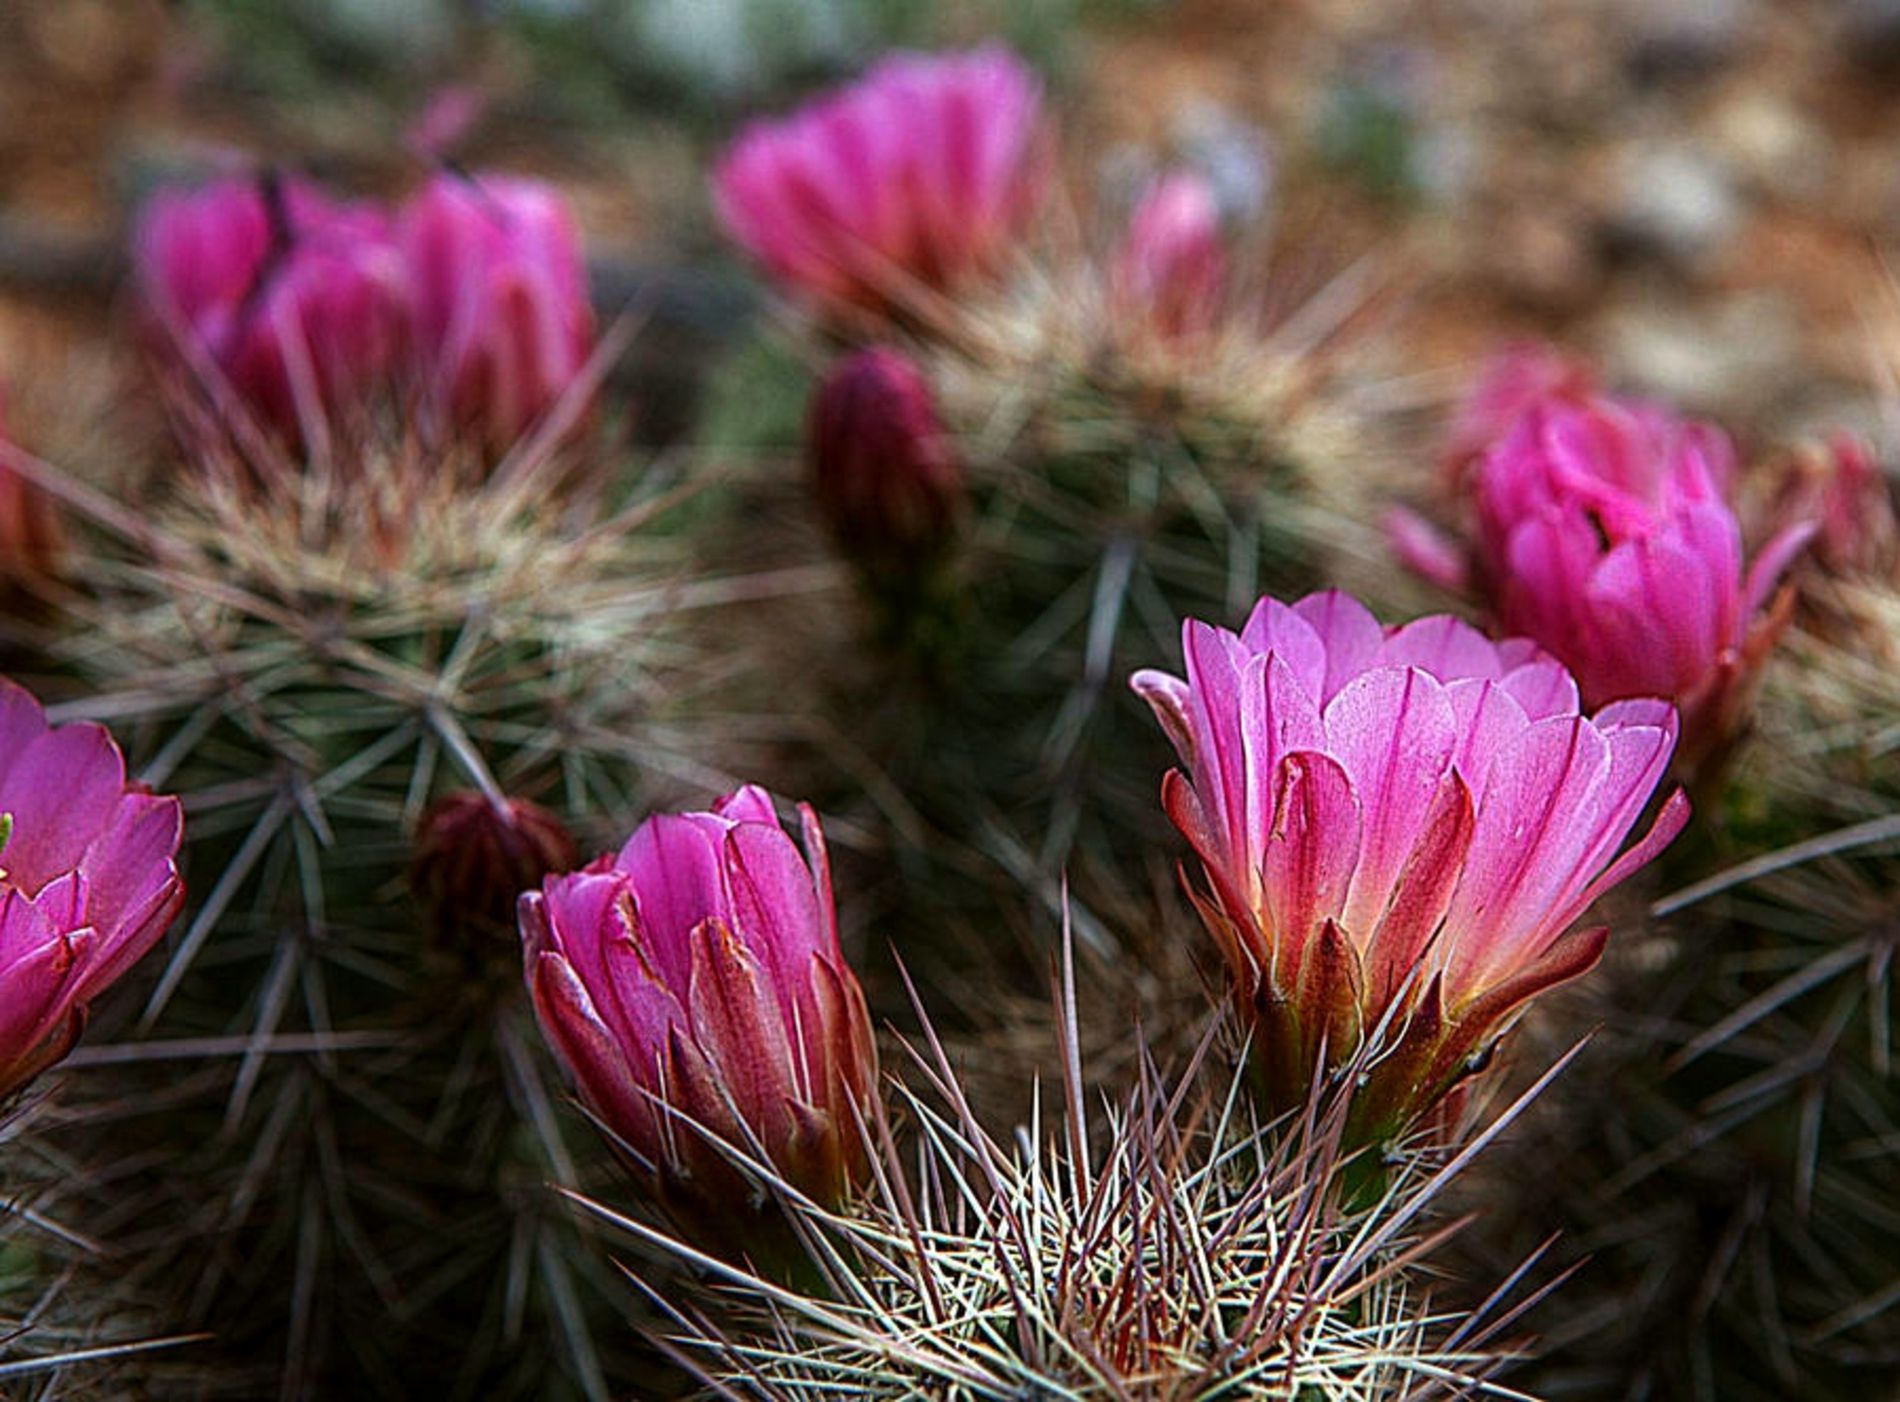
Pink cactus flowers
A blurred background of several pink flowers are on cactuses with sharp spines, petals with a magenta hue, emerging directly from the spiny green cactus bodies.
three blooms are visible in the foreground and a cactus
Shot at close-up perspective, this macro photograph captures cactus flowers in daylight.
The color palette combines vibrant pink with green and brown cactus.
The blurred background makes the scene focus on the cactus in the foreground in a soft atmosphere.
Labels: Flower, Petal, Plant, Rose, Cactus, Daisy, Purple, Blurred cactus, Cactuses, Pink flowers, Blurred background